Portsdown Hill

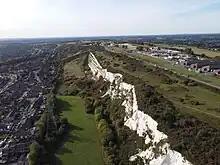
The cliffs of Paulsgrove Chalk Pit are a familiar site in Portsmouth

Portsdown Hill is a long chalk ridge in Hampshire, England. The highest point of the hill lies within Fort Southwick at 131m above sea level. The ridge offers good views to the south over Portsmouth, the Solent, Hayling Island and Gosport, with the Isle of Wight beyond. The hill is on the mainland, just to the north of Portsea Creek, which separates the mainland from Portsea Island, on which lies the main part of the city of Portsmouth, one of the United Kingdom's main naval bases. To the north lies the Forest of Bere, with the South Downs visible in the distance. Butser Hill can be seen on a clear day. The hill is formed from an inlier of chalk which has been brought to the surface by an east–west upfold of the local strata known as the Portsdown Anticline.